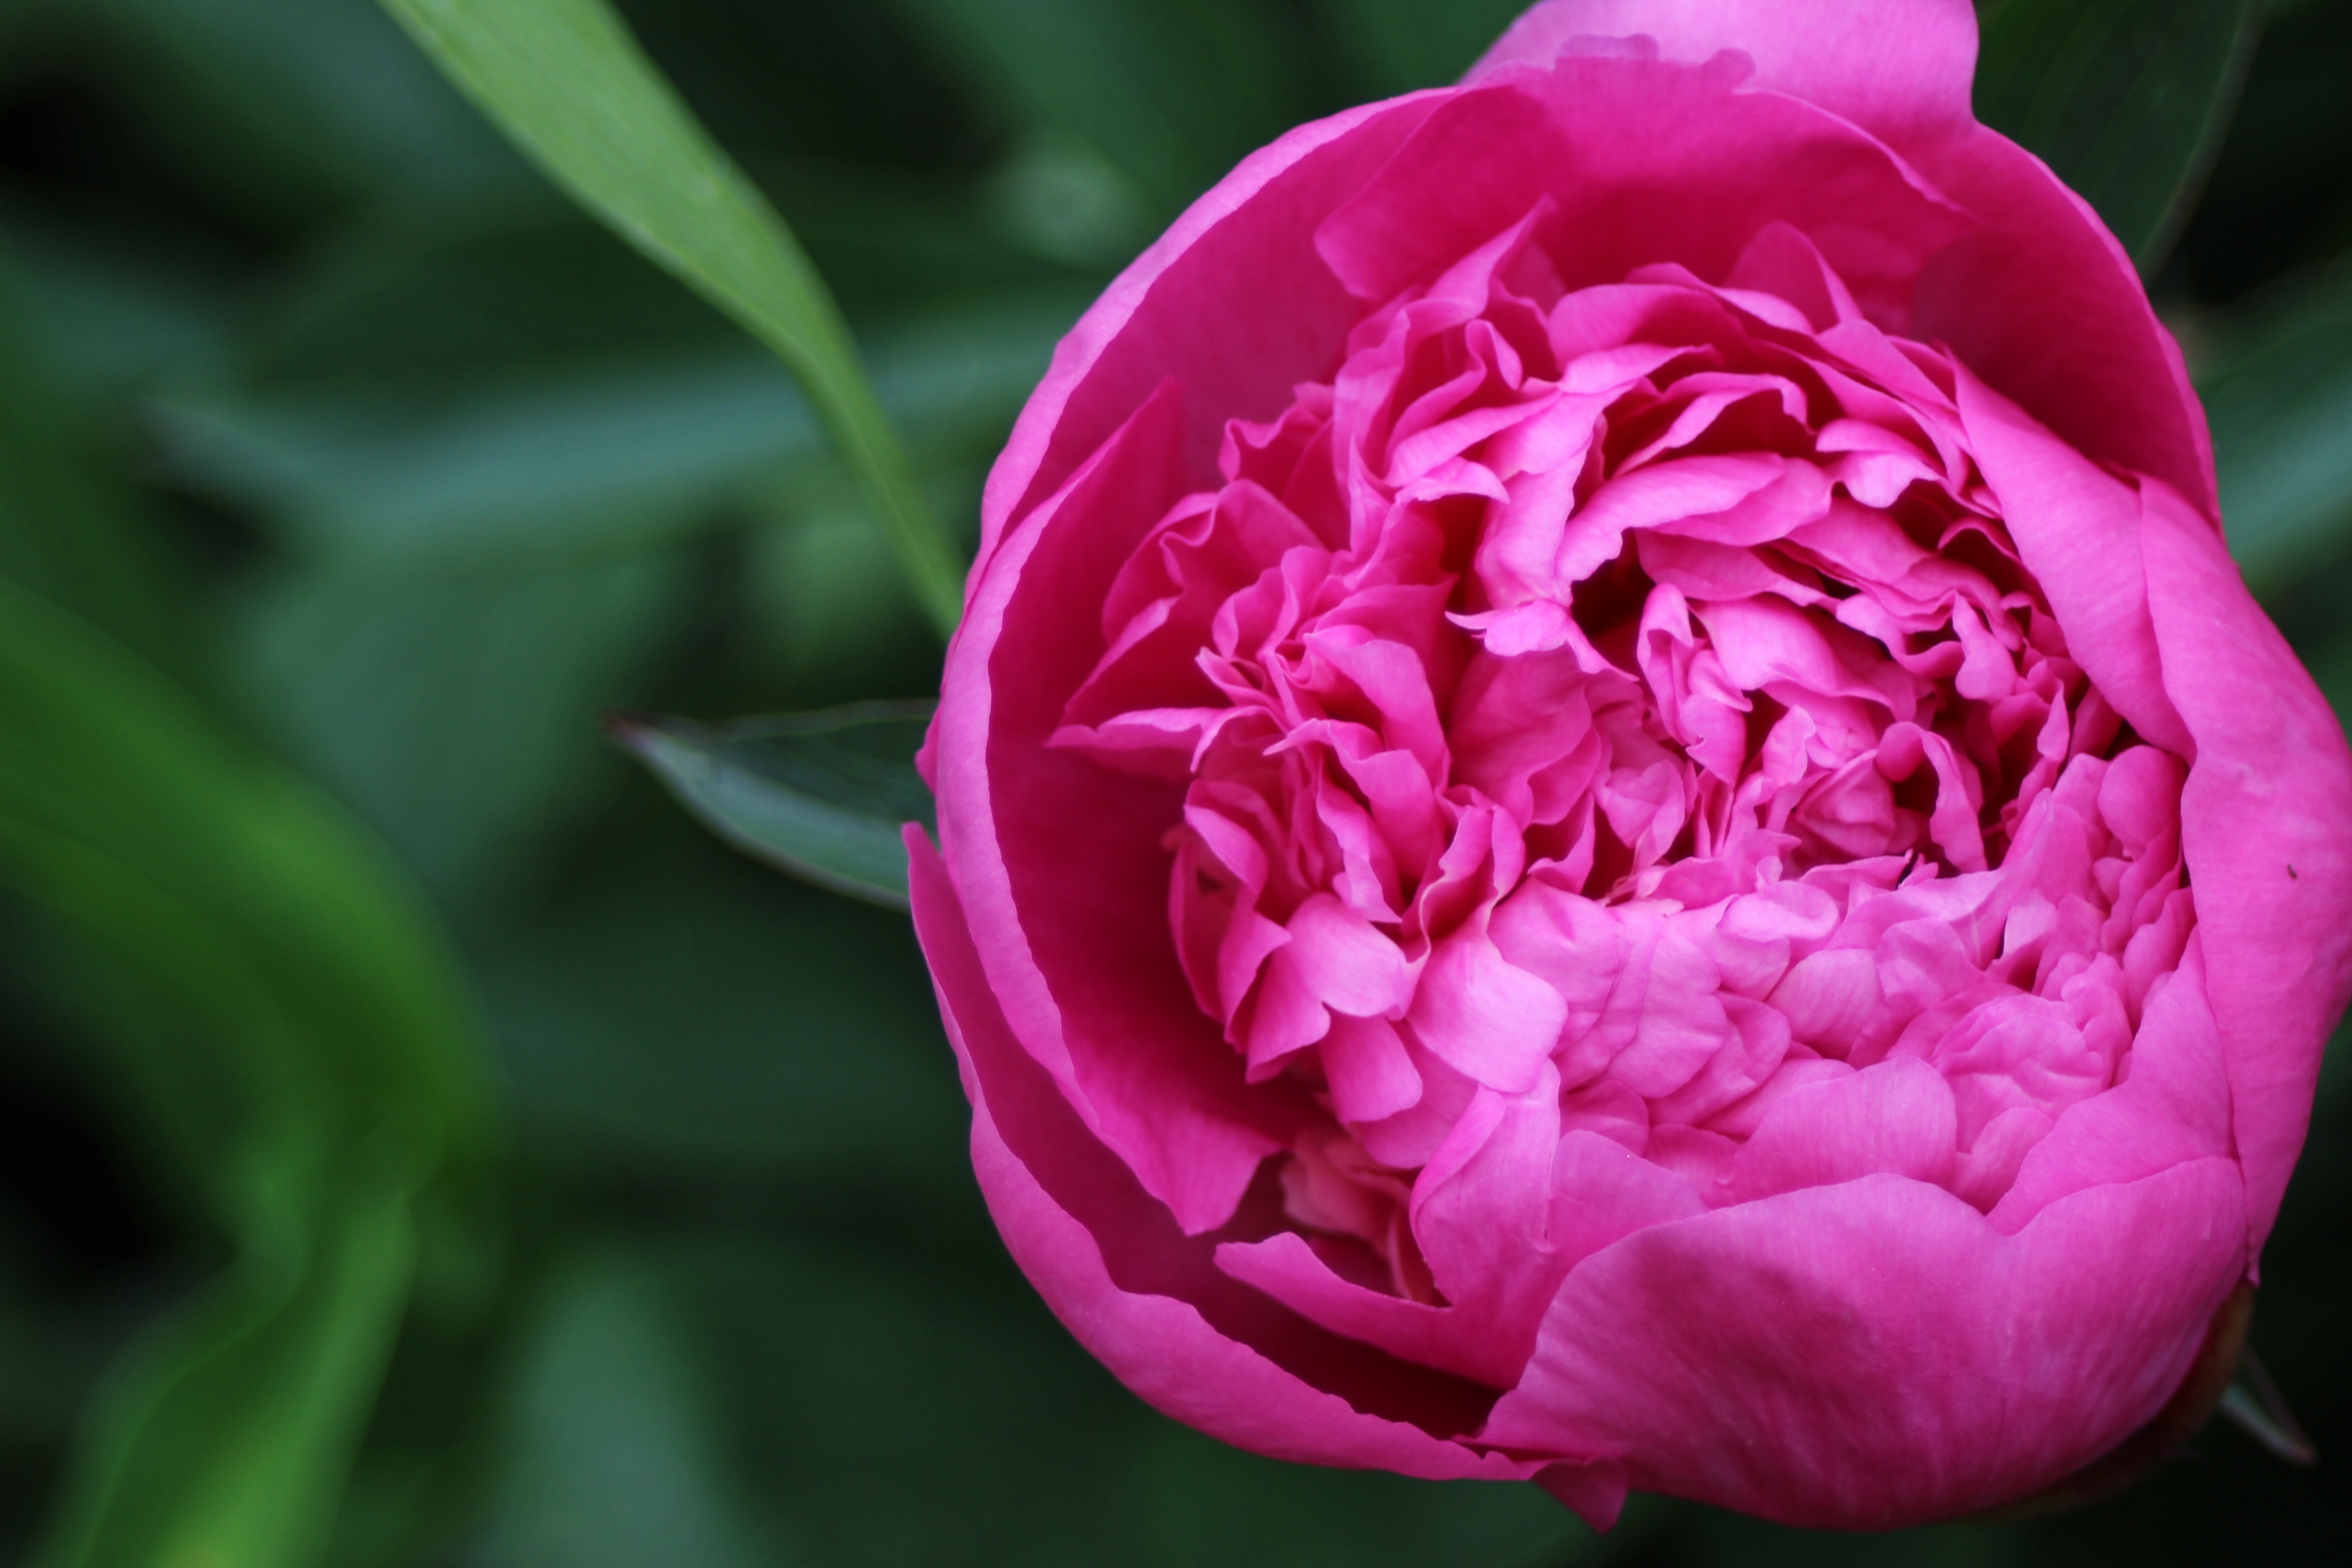
nature, blossom, plant, flower, petal, bloom, summer, rose, spring, garden, pink, close, flora, bed, hybrid, shrub, beauty, beautiful, bud, tender, peony, paeonia, filled, macro photography, garden plant, flowering plant, pentecost rosengew chs, pentecost, covered more slowly, plant stem, land plant, rosa centifolia, saxifrage like, bed planting, peaoniaceae